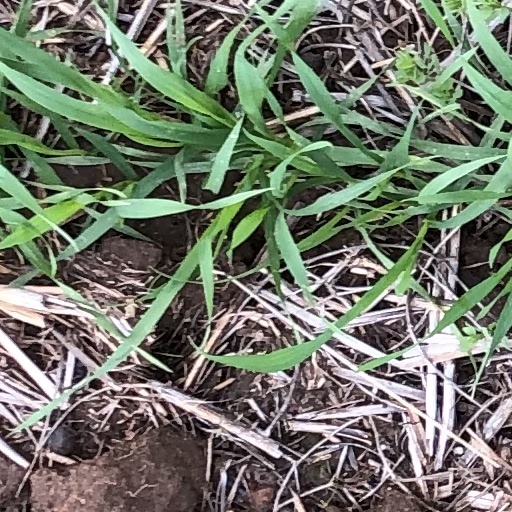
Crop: wheat